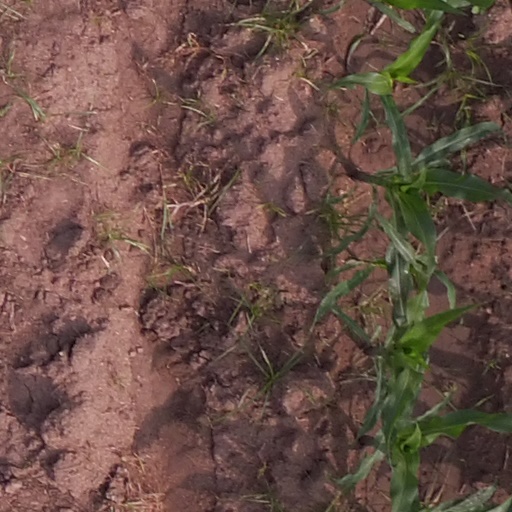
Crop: maize; corn